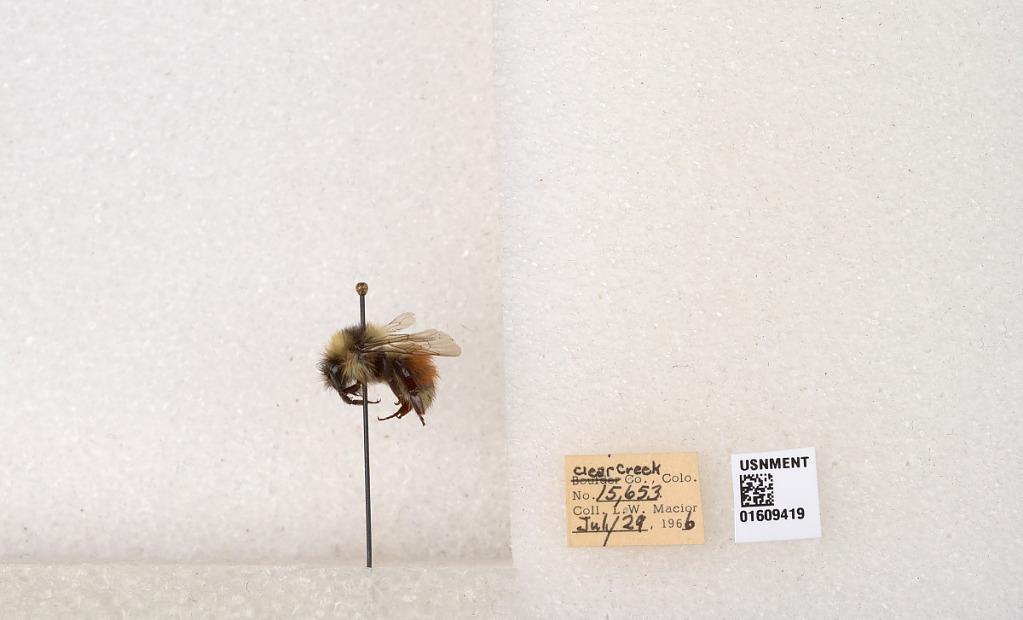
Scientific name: Bombus (Pyrobombus) sylvicola Kirby
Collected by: L. Macior
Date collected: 1966-7-29
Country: United States
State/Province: Colorado
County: Clear Creek
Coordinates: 39.6856, -105.645